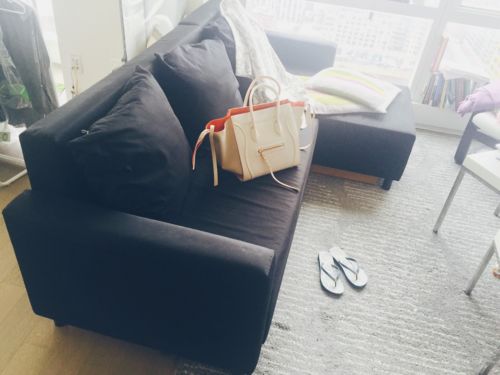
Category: sofa